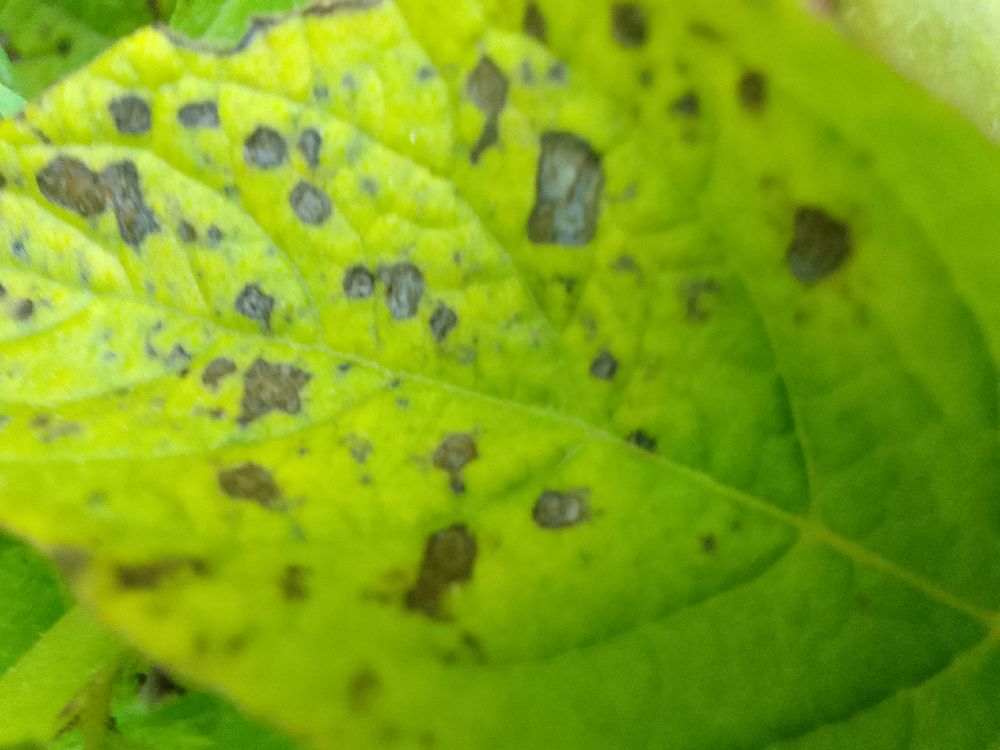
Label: Early blight